Gurov and Anna

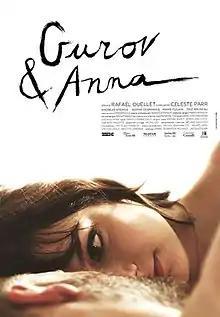
Film poster

Gurov and Anna is a Canadian drama film, directed by Rafaël Ouellet and released in 2014. The film stars Andreas Apergis as Ben, a literature professor in Montreal who is obsessed with Anton Chekhov's short story "The Lady with the Dog", and begins trying to act it out in his real life by commencing a love affair with his student Mercedes (Sophie Desmarais) in which he can be the Gurov to her Anna.